Soundane

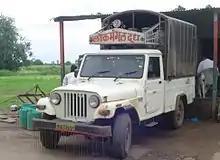
Milk carrying vehicle ready to reach the main milk processing units

Farming is the main source livelihood for inhabitants of Soundane village. Other sources of income include dairy products from the farm animals.